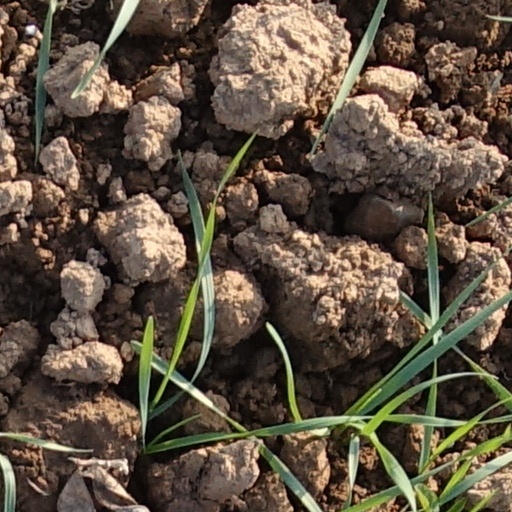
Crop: wheat